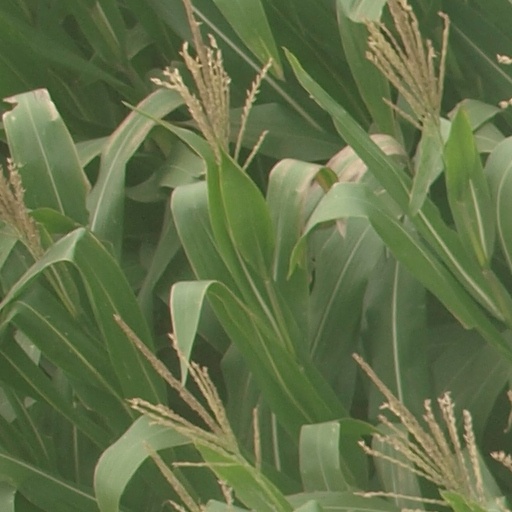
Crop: maize; corn